Sanford Residential Historic District

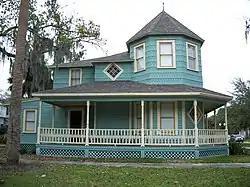
House in district

The Sanford Residential Historic District is a U.S. Historic District (designated as such on December 15, 1989) located in Sanford, Florida. The district is bounded by Sanford Avenue, 14th Street, Elm Avenue, and 3rd Street. It contains 432 historic buildings, including the Old Fernald-Laughton Memorial Hospital and Sanford Grammar School.